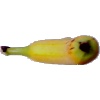
Label: Banana Lady Finger 1